Xia Xuanze

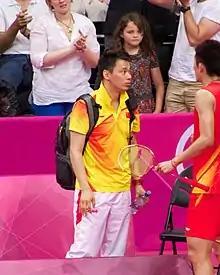

Xia Xuanze (born 5 January 1979) is a former badminton player from China who played singles at the world level from the late 1990s through the first few years of the 21st century. Now he is a singles coach for the national team of China.